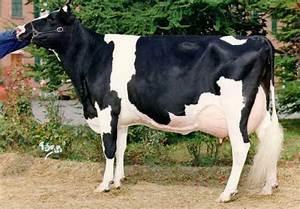
cow